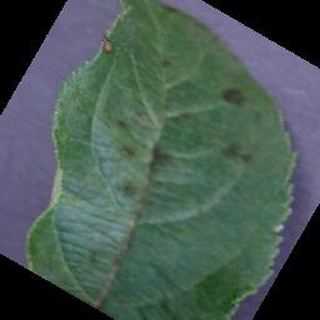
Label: apple_apple_scab